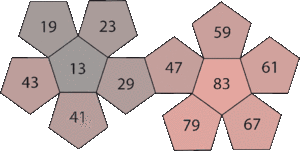
Ikke-transitive terninger / Ikke-transitive dodekaedre / Ikke-transitive primiske dodekaedre
nontransitive prime-numbers-dodecahedron PD 12
En mængde af terninger er ikke-transitiv, hvis den indeholder tre terninger, A, B og C, med den egenskab, at A giver et højere resultat end B ved mere end halvdelen af alle kast, B giver et højere resultat end C ved mere end halvdelen af alle kast, men hvor det ikke er sandt, at A giver højere resultat end C ved mere end halvdelen af alle kast. Med andre ord, en mængde terninger er ikke-transitiv, hvis relationen «giver et højere resultat end i mere end halvdelen af alle kast» ikke er transitiv.